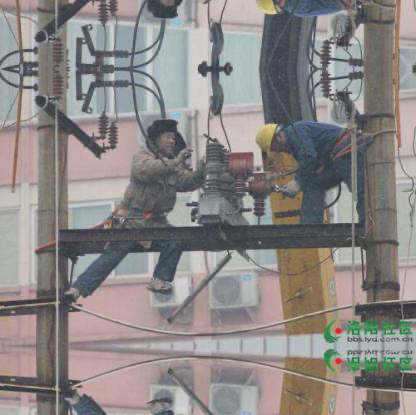
Objects in the image:
label: helmet
label: head
label: helmet
label: head